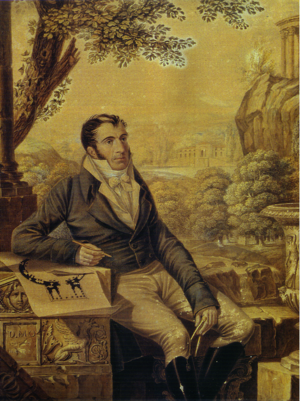
Portrait de l'architecte français François-Léonard Seheult (1768-1840), dessin rehaussé en couleur, anonyme et non daté.
La gentilhommière de la Meslerie est un château situé à Saint-Julien-de-Concelles, en France.
François-Léonard Seheult, né le 22 juin 1768 à Nantes et mort le 1ᵉʳ mars 1840 à Nantes, est un architecte français néo-classique, précurseur du style rustique italien en France.